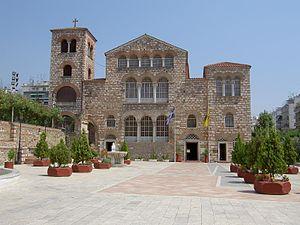
La basilique Hagios Demetrios de Thessalonique est une église dédiée à saint Dimitri, patron de Thessalonique. Construite dans un style byzantin au VIIᵉ siècle sur l’emplacement d’une première église datant du IVᵉ siècle, elle est l’une des plus grandes églises de Grèce et un des sanctuaires les plus importants de l’Église orthodoxe grecque. Depuis 1988, elle fait partie du patrimoine mondial de l’UNESCO au titre des monuments paléochrétiens et byzantins de Thessalonique.
Thessalonique ou Salonique est une ville de Grèce, chef-lieu du district régional du même nom, située au fond du golfe Thermaïque. Elle est l'actuelle capitale de la périphérie de Macédoine centrale en Macédoine grecque et celle du diocèse décentralisé de Macédoine-Thrace. Son titre d'honneur signifie la « cocapitale » avec une référence à un statut historique qui signifie littéralement « la ville qui règne aussi sur l'Empire byzantin avec Constantinople ».